William Henry Hamilton Rogers

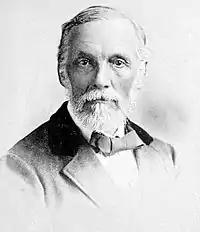
W.H. Hamilton Rogers, portrait "circa" 1890

William Henry Hamilton Rogers (1 October 1834 – 20 November 1913), Fellow of the Society of Antiquaries of London (FSA), (works published as "W.H. Hamilton Rogers"), of Ridgeway Row in Colyton, Devon, was an English historian and antiquarian who specialised in the West Country of England. He frequently worked with the illustrator Roscoe Gibbs.